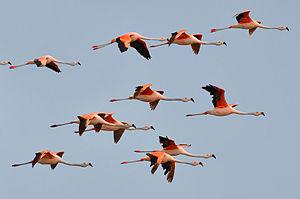
Les Bañados ou marécages du río Atuel sont une vaste zone humide d'Argentine située le long du cours inférieur du río Atuel, en province de Mendoza et surtout sur le territoire de la province de La Pampa, dans les départements de Chical Co et de Chalileo.
La Meseta du lac Strobel, en Patagonie argentine, est un plateau basaltique faisant partie du vaste plateau aride de Patagonie.
La province de Santa Cruz est une province de l'Argentine, qui se trouve en Patagonie, dans le sud du pays. Sa capitale est la ville de Río Gallegos.